Janusz Wojciechowski

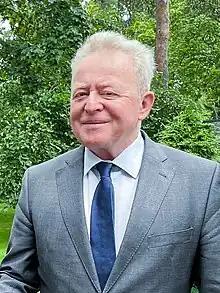
Wojciechowski in 2023

Janusz Czesław Wojciechowski (born 6 December 1954) is a Polish politician and was a long-standing Member of the European Parliament, elected from the Lodz Voivodship representing the Polish People's Party (PSL) (2004–2006), the Polish People's Party "Piast" (PSL "Piast") (2006–2010) and, lately, Law and Justice (since 2010). In 2016, he left the parliament to become a member of the Court of Auditors. Since 2019 he has been the European Commissioner for Agriculture.